Sky position (RA, Dec in degrees): 235.218, 9.651
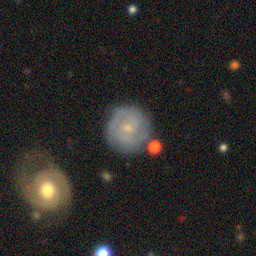
Galaxy morphology: Round Smooth Galaxies